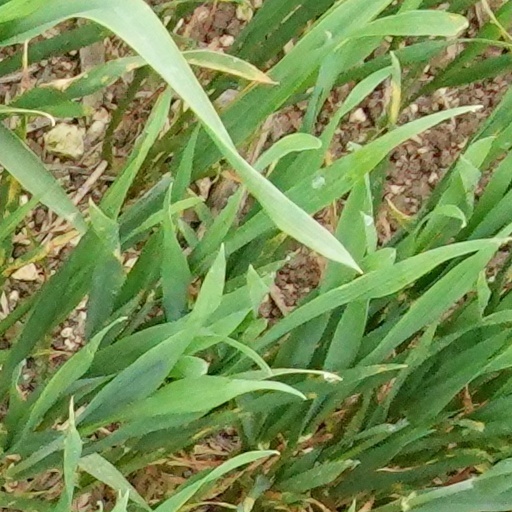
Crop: wheat